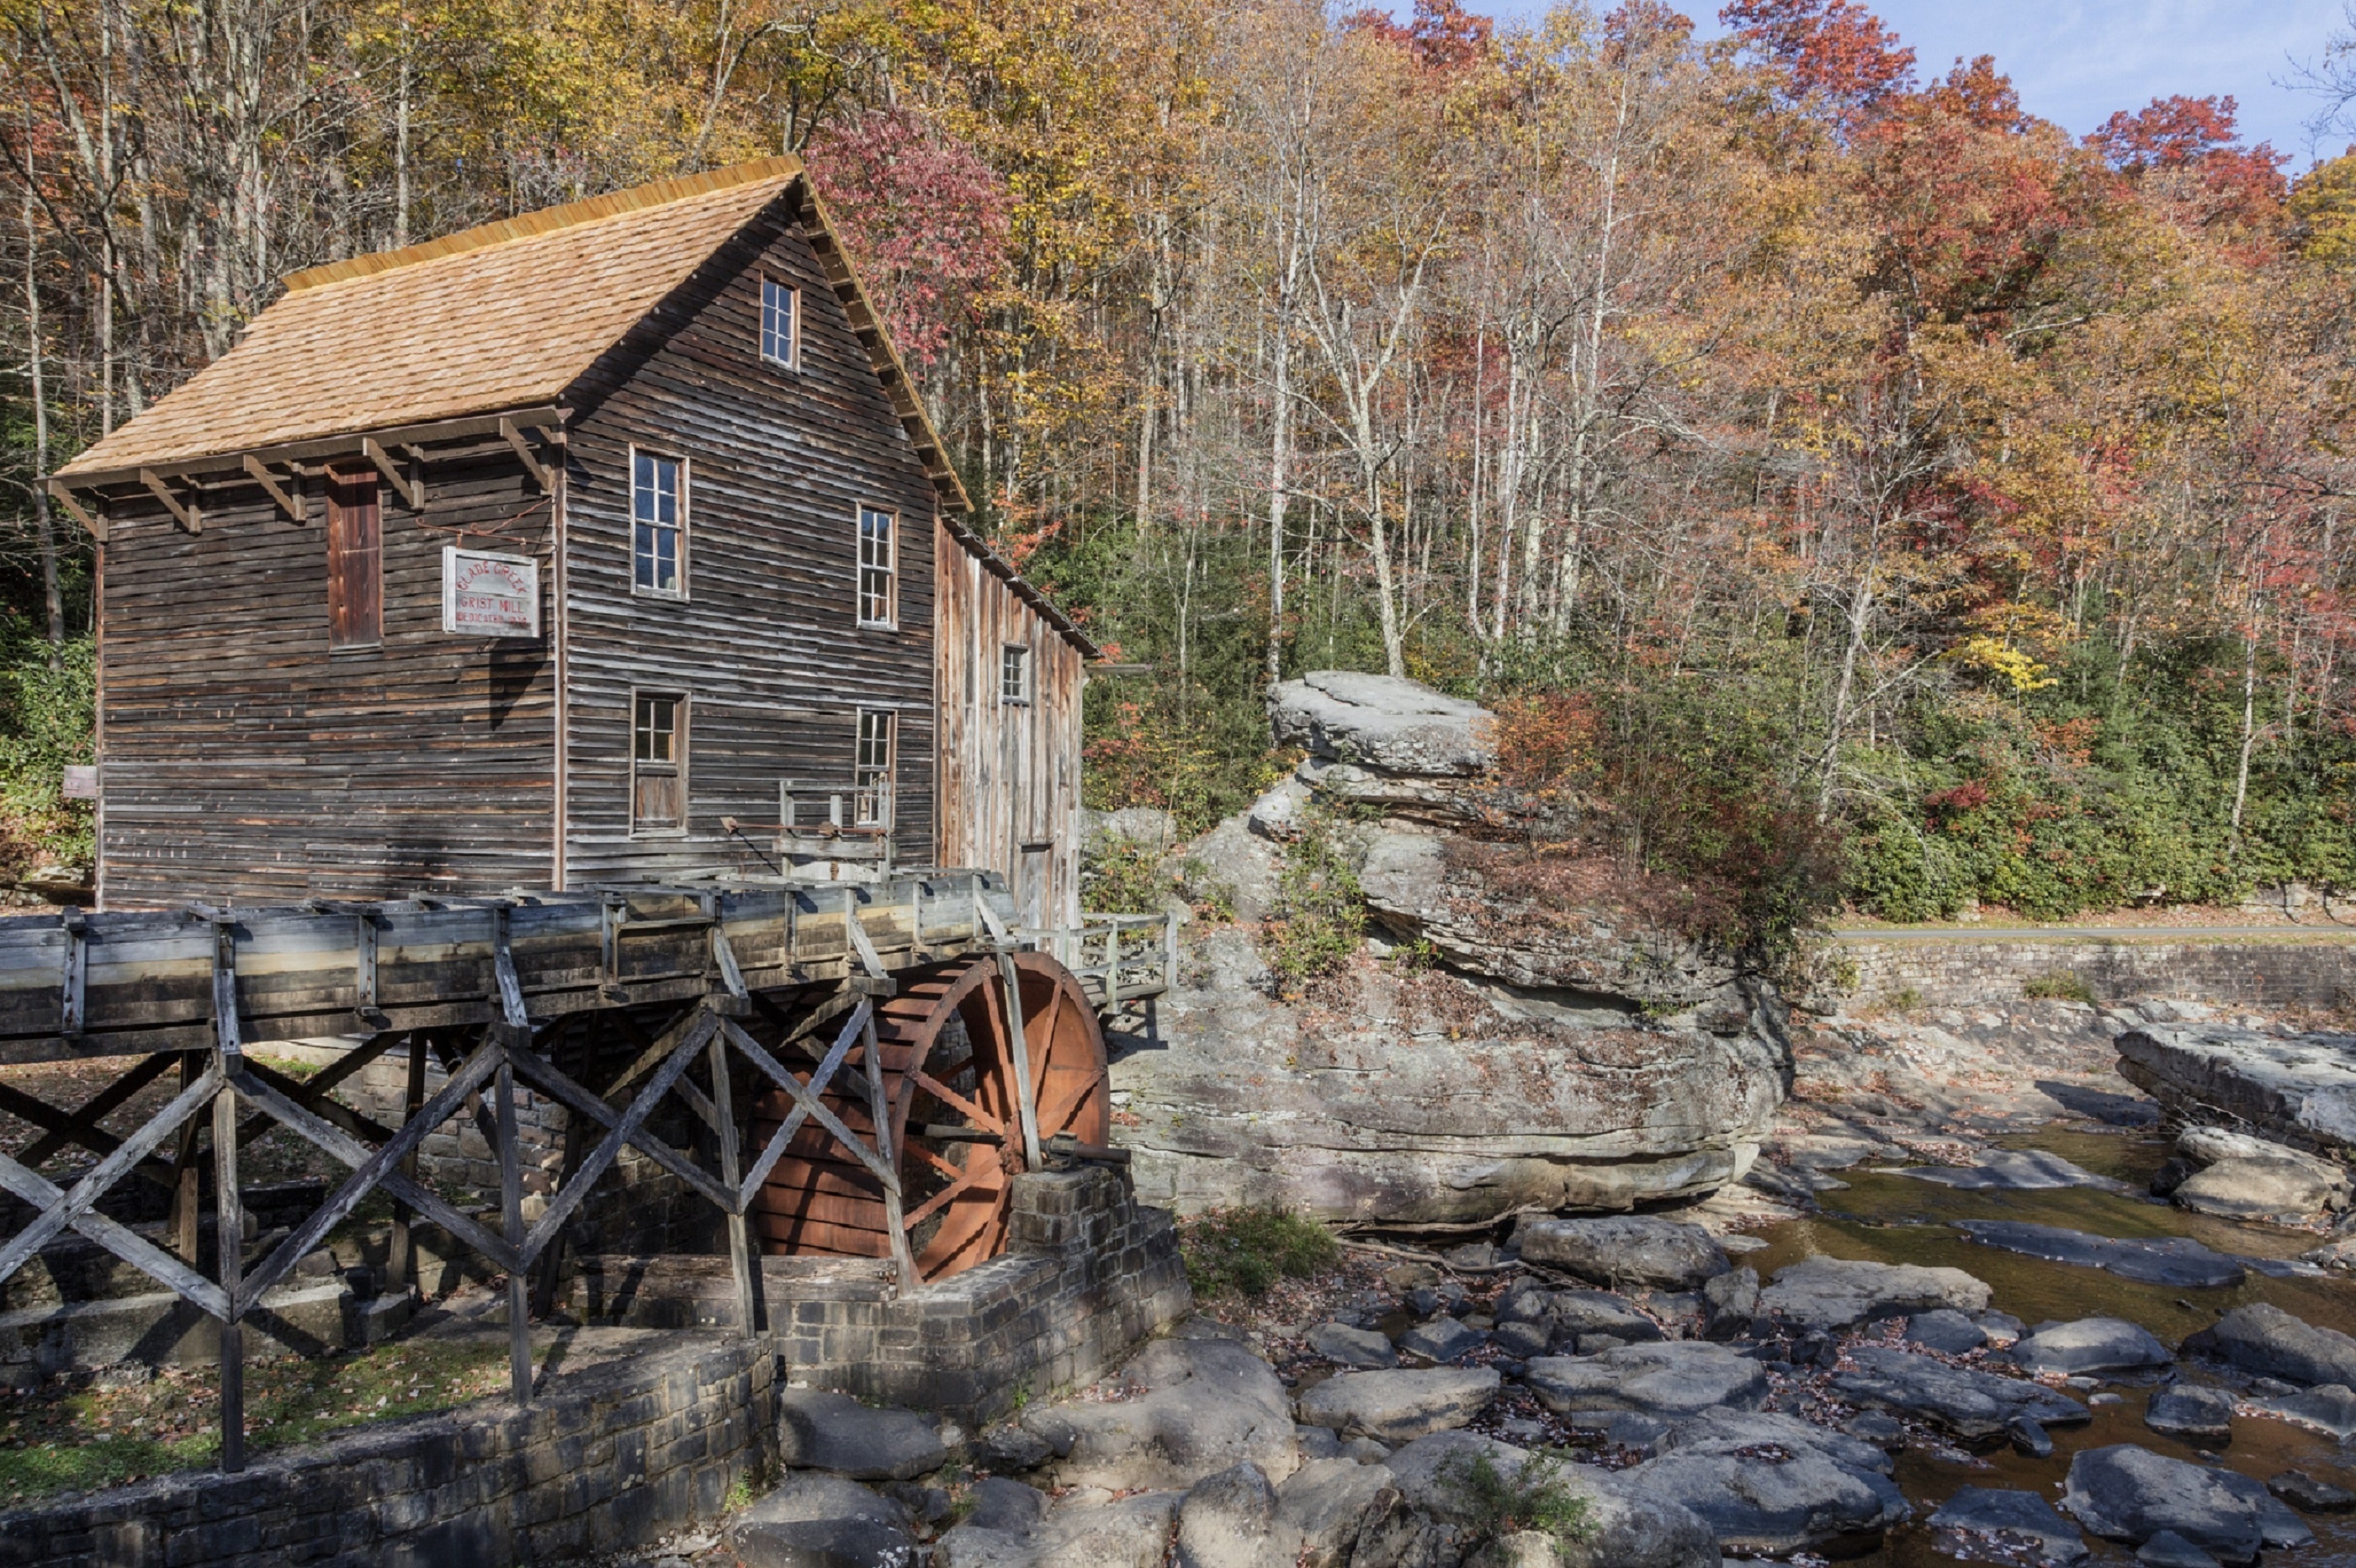
gristmill, natural landscape, tree, leaf, log cabin, house, shack, autumn, cottage, rural area, state park, building, landscape, mill, shed, plant, hut, river, rock, reflection, forest